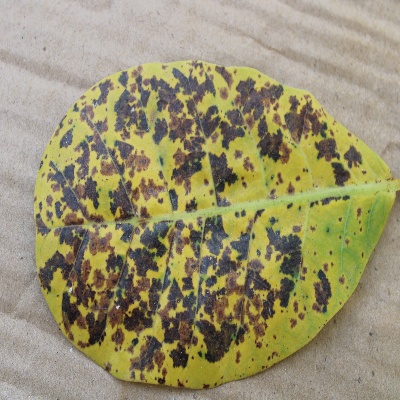
Crop: Cashew
Condition: anthracnose